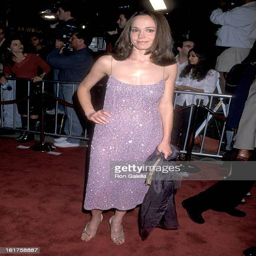
actor attends the westwood premiere